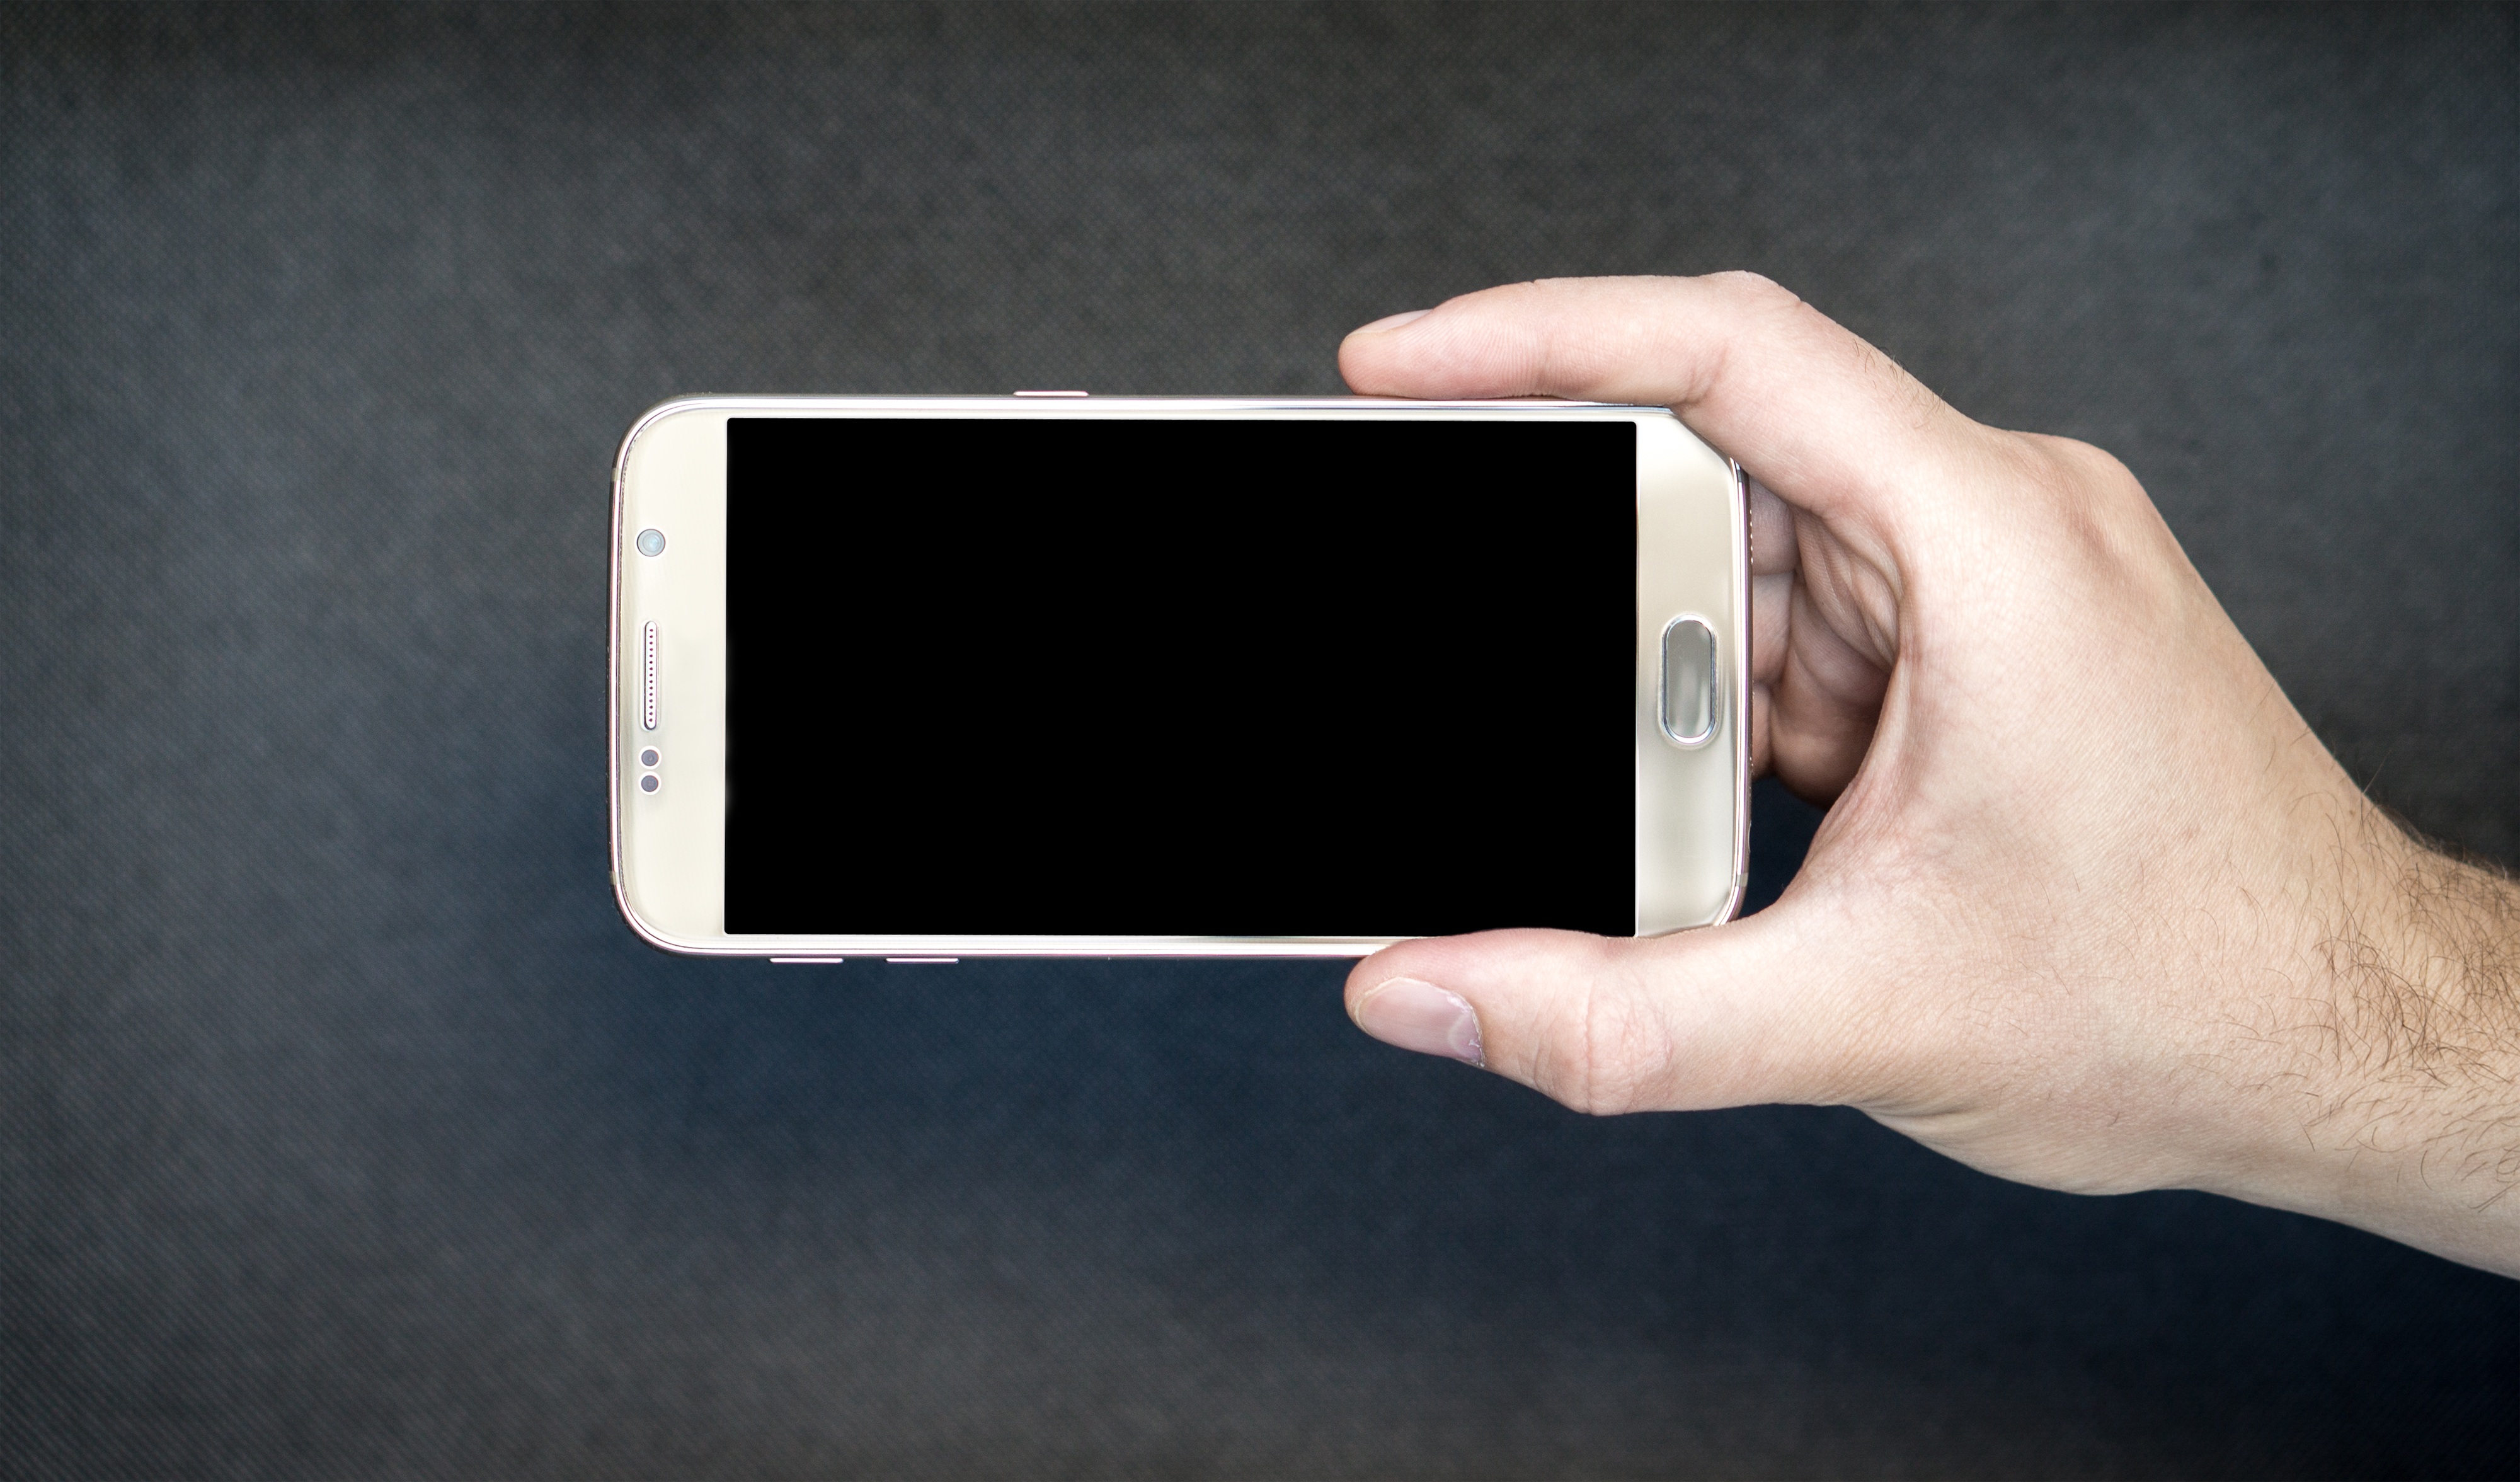
smartphone, hand, screen, man, technology, white, internet, phone, communication, gadget, gray, business, black, mobile phone, holding, modern, device, social media, brand, silver, display, call, horizontal, large, contact, dark background, wireless, copyspace, portable communications device, portable computers, android technology